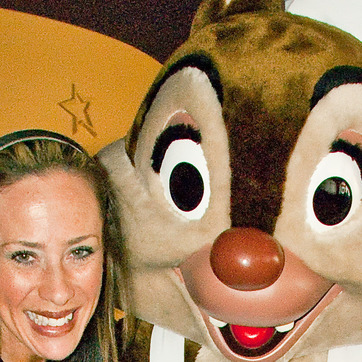
Material: plastic